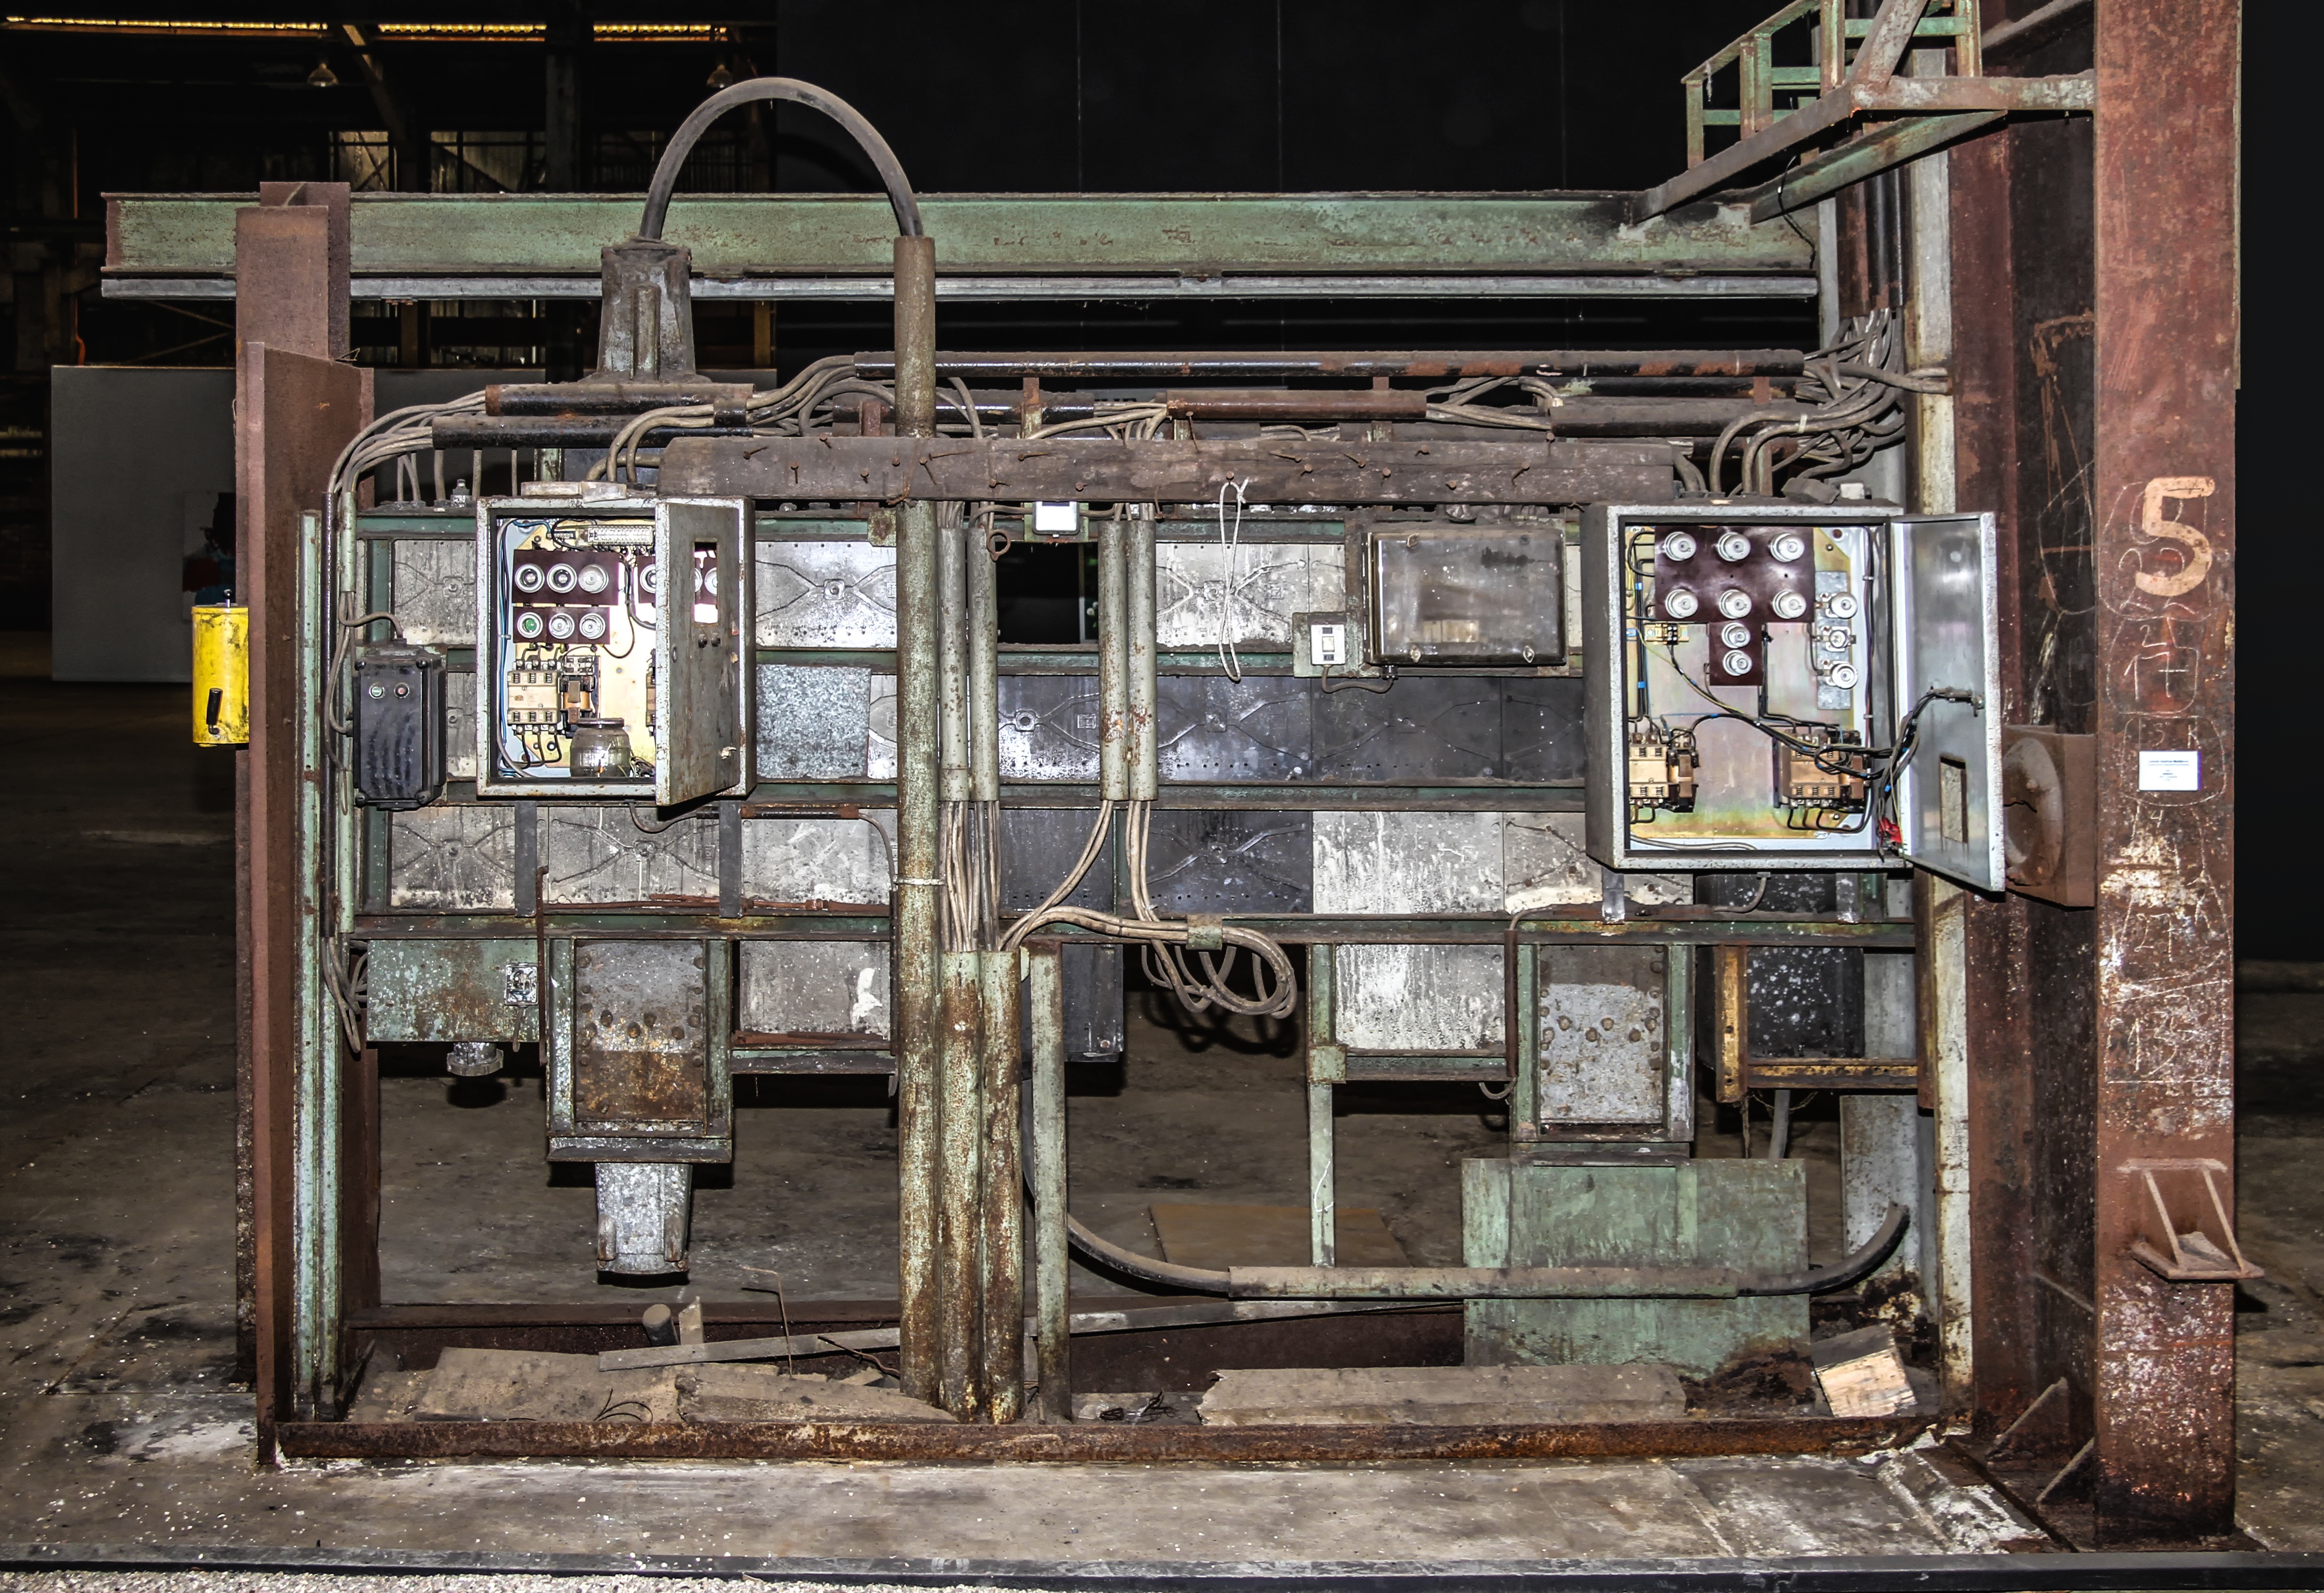
wood, house, window, old, factory, industry, current, art, ironworks, urban area, power boxes, ancient history